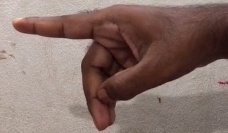
ASL sign: P